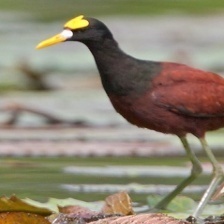
Species: NORTHERN JACANA
Scientific name: JACANA SPINOSA